Fern

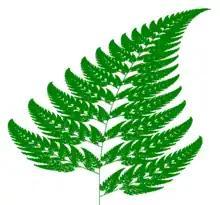
Barnsley fern created using a chaos game, through an Iterated function system

The lifecycle of a fern involves two stages, as in club mosses and horsetails. In stage one, the spores are produced by sporophytes in sporangia, which are clustered together in sori ("s.g. sorus"), developing on the underside of fertile fronds. In stage two, the spores germinate into a short-lived structure anchored to the ground by rhizoids called gametophyte which produce gametes. When a mature fertile frond bears sori, and spores are released, the spores will settle on the soil and send out rhizoids, while it develops into a prothallus. The prothallus bears spherical antheridia ("s.g. antheridium") which produce antherozoids (male gametophytes) and archegonia ("s.g. archegonium") which release a single oosphere. The antherozoid swims up the archegonium and fertilizes the oosphere, resulting in a zygote, which will grow into a separate sporophyte, while the gametophyte shortly persists as a free-living plant.